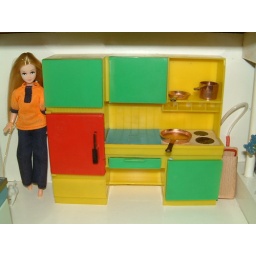
Pippa in Modella parrot kitchen